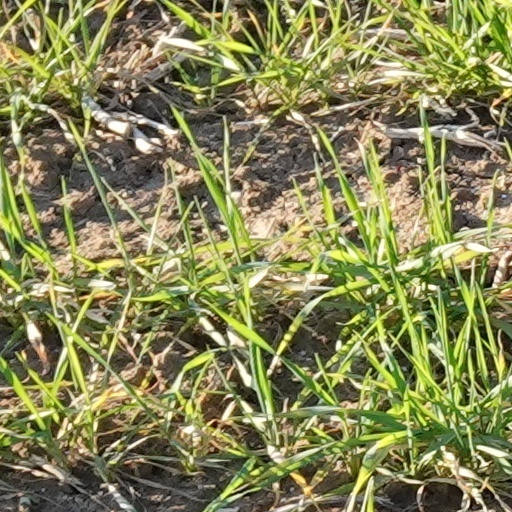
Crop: wheat